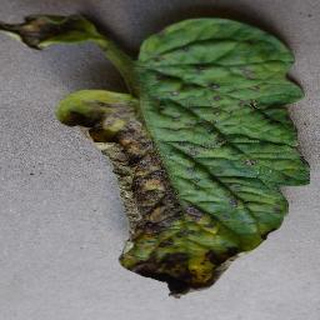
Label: tomato_early_blight